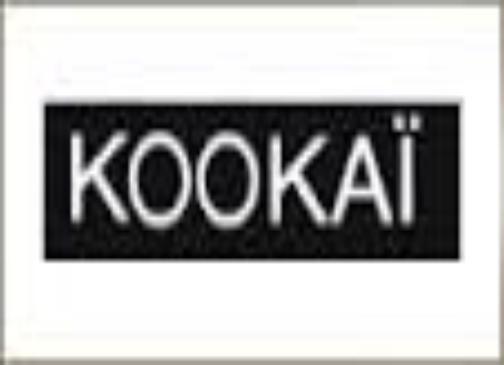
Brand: Kookai
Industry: Clothes